Answer in natural language. Considering the relative positions, where is chair (highlighted by a blue box) with respect to Doorway (highlighted by a red box)? Choose between the following options: above or below
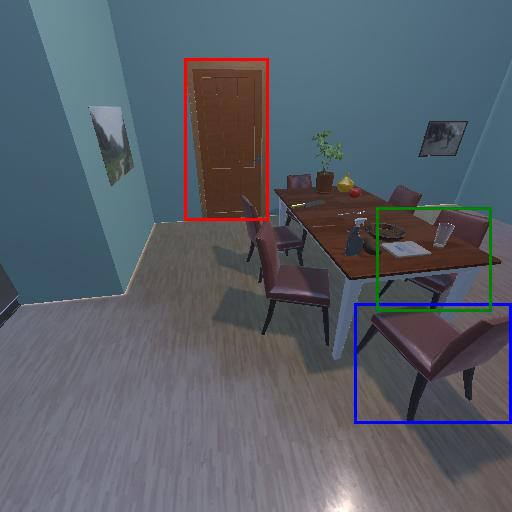
<answer>below</answer>